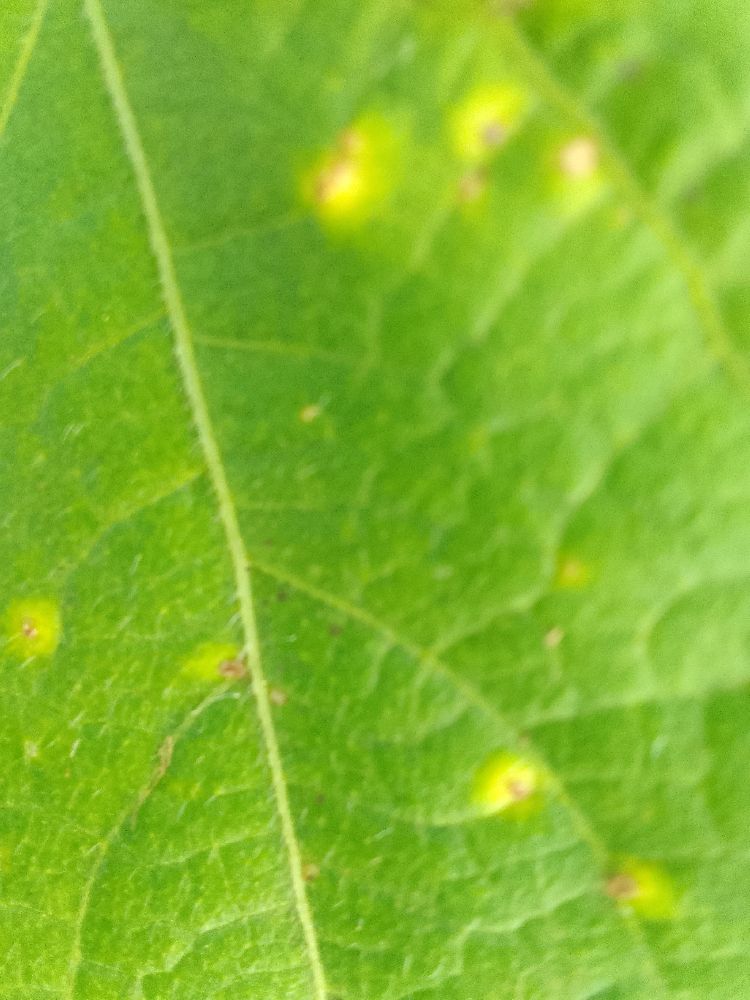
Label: rust